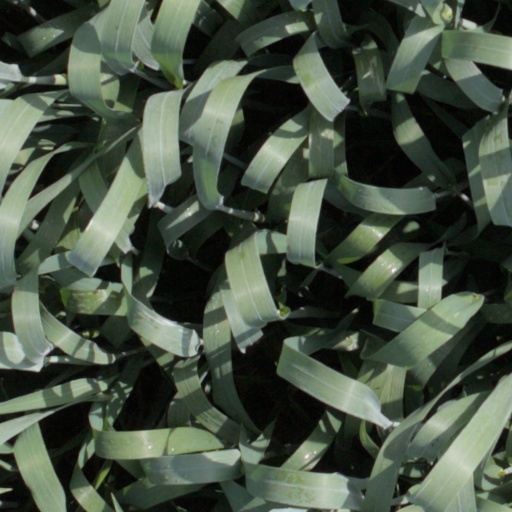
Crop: wheat